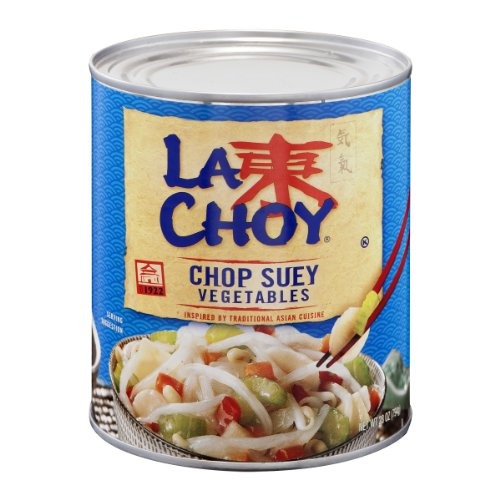
Item Name: La Choy Chop Suey Vegetables, 28 Oz
Value: 28.0
Unit: Fl Oz

Price: 10.02